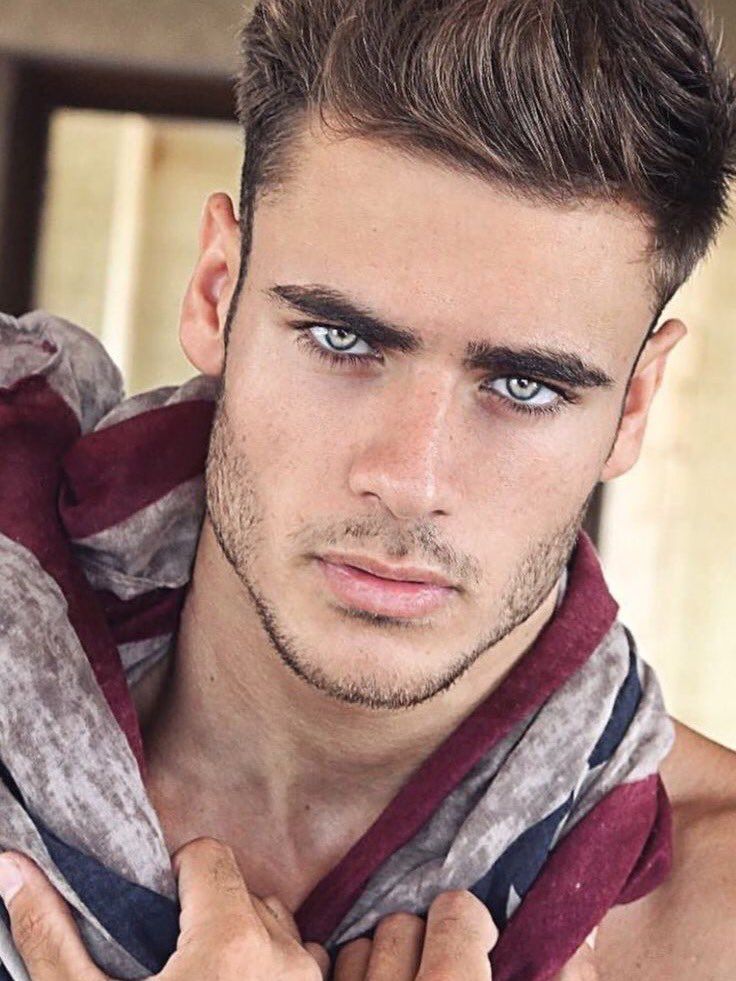
Label: Colored